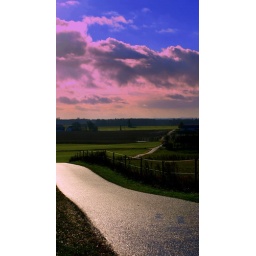
from a new photoproject about roads that I'm use for my cycletraining,near and far from my home in Hjeds, Denmark....